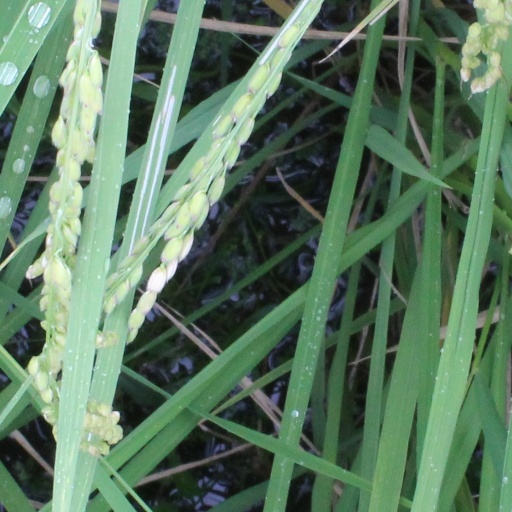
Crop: rice